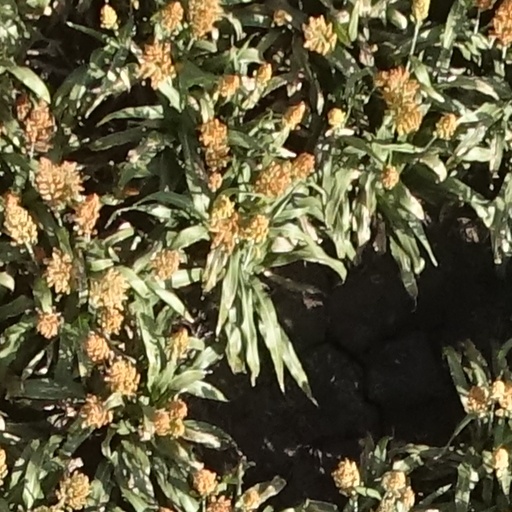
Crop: sorghum